Central Daily News

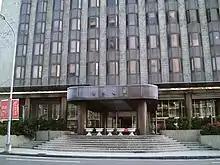
Original Central Daily News building on Bade Road in Taipei.

"Central Daily News" was launched in Shanghai on 1 February 1928, as a mouthpiece of the Kuomintang and began circulation in the then Chinese capital Nanking. The first editor-in-chief was Ku Meng-yu. The paper had previously temporarily ceased publication on 13 December 1937, when the capital was occupied by the Japanese military in the Second Sino-Japanese War. The paper was relocated to the temporary Chinese capital Chongqing and resumed publication on September 1, 1938, before returning to Nanjing after the war. In 1949, the paper was relocated to yet another temporary Chinese capital, Taipei on the island of Taiwan, when the Kuomintang fled mainland China during the Chinese Civil War.